Lactarius fallax

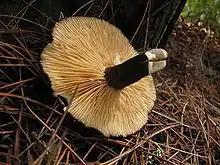
In "L. fallax" var. "fallax", the gill edges are brown, similar in color to the cap.

The cap of "L. fallax" is wide, ranging in shape from convex to nearly flat with a small umbo, expanding to plane or becoming shallowly depressed, with or without the umbo. The margin (cap edge) is even or scalloped. The cap surface is dry and velvety, finely wrinkled over the center, azonate (without concentric lines), and dark sooty brown to blackish. The gills are attached to subdecurrent (running shortly down the length of the stem), narrow, crowded, not forked, white at first, and become creamy buff with age. The edges of the gills are brown like the cap, and slowly stain vinaceous (redwine-colored) when bruised. There are several tiers of lamellulae (short gills that do not reach the stem) interspersed among the full-length gills. The stem is long, thick, nearly equal in width throughout, dry, solid, unpolished or velvety, and a paler brown than the cap. The flesh is thin, brittle, staining pale vinaceous. The odor is not distinctive, and the taste mild or faintly acrid. The latex is copious, white on exposure, unchanging, slowly staining flesh and gills vinaceous. The spore print is yellowish-white.